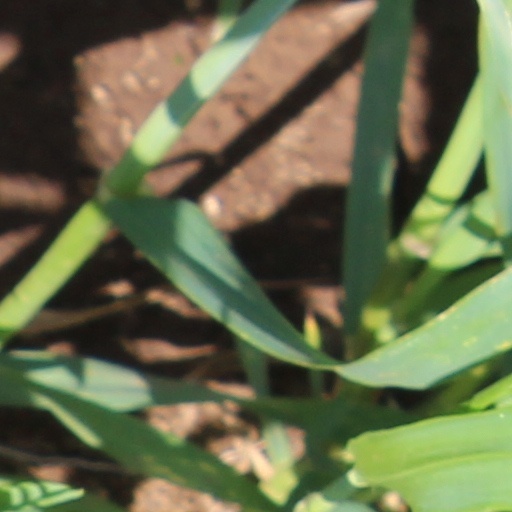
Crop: wheat